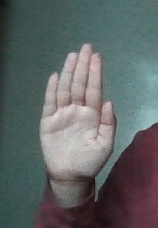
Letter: seen